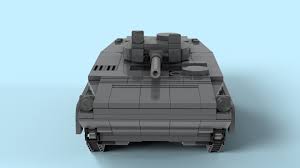
Label: BMP